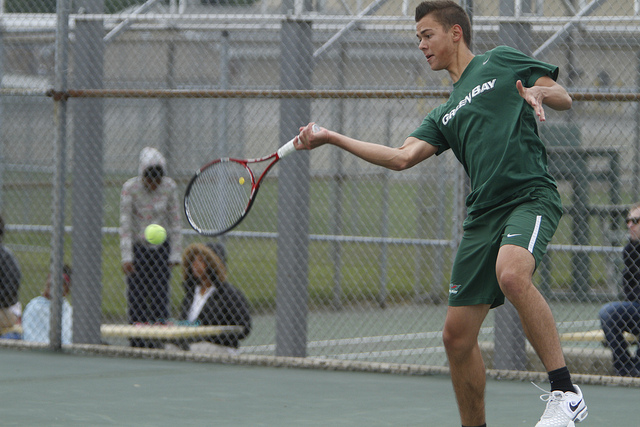
vận động viên tennis nam đang cầm vợt thi đấu với một số người đứng ngoài quan sát